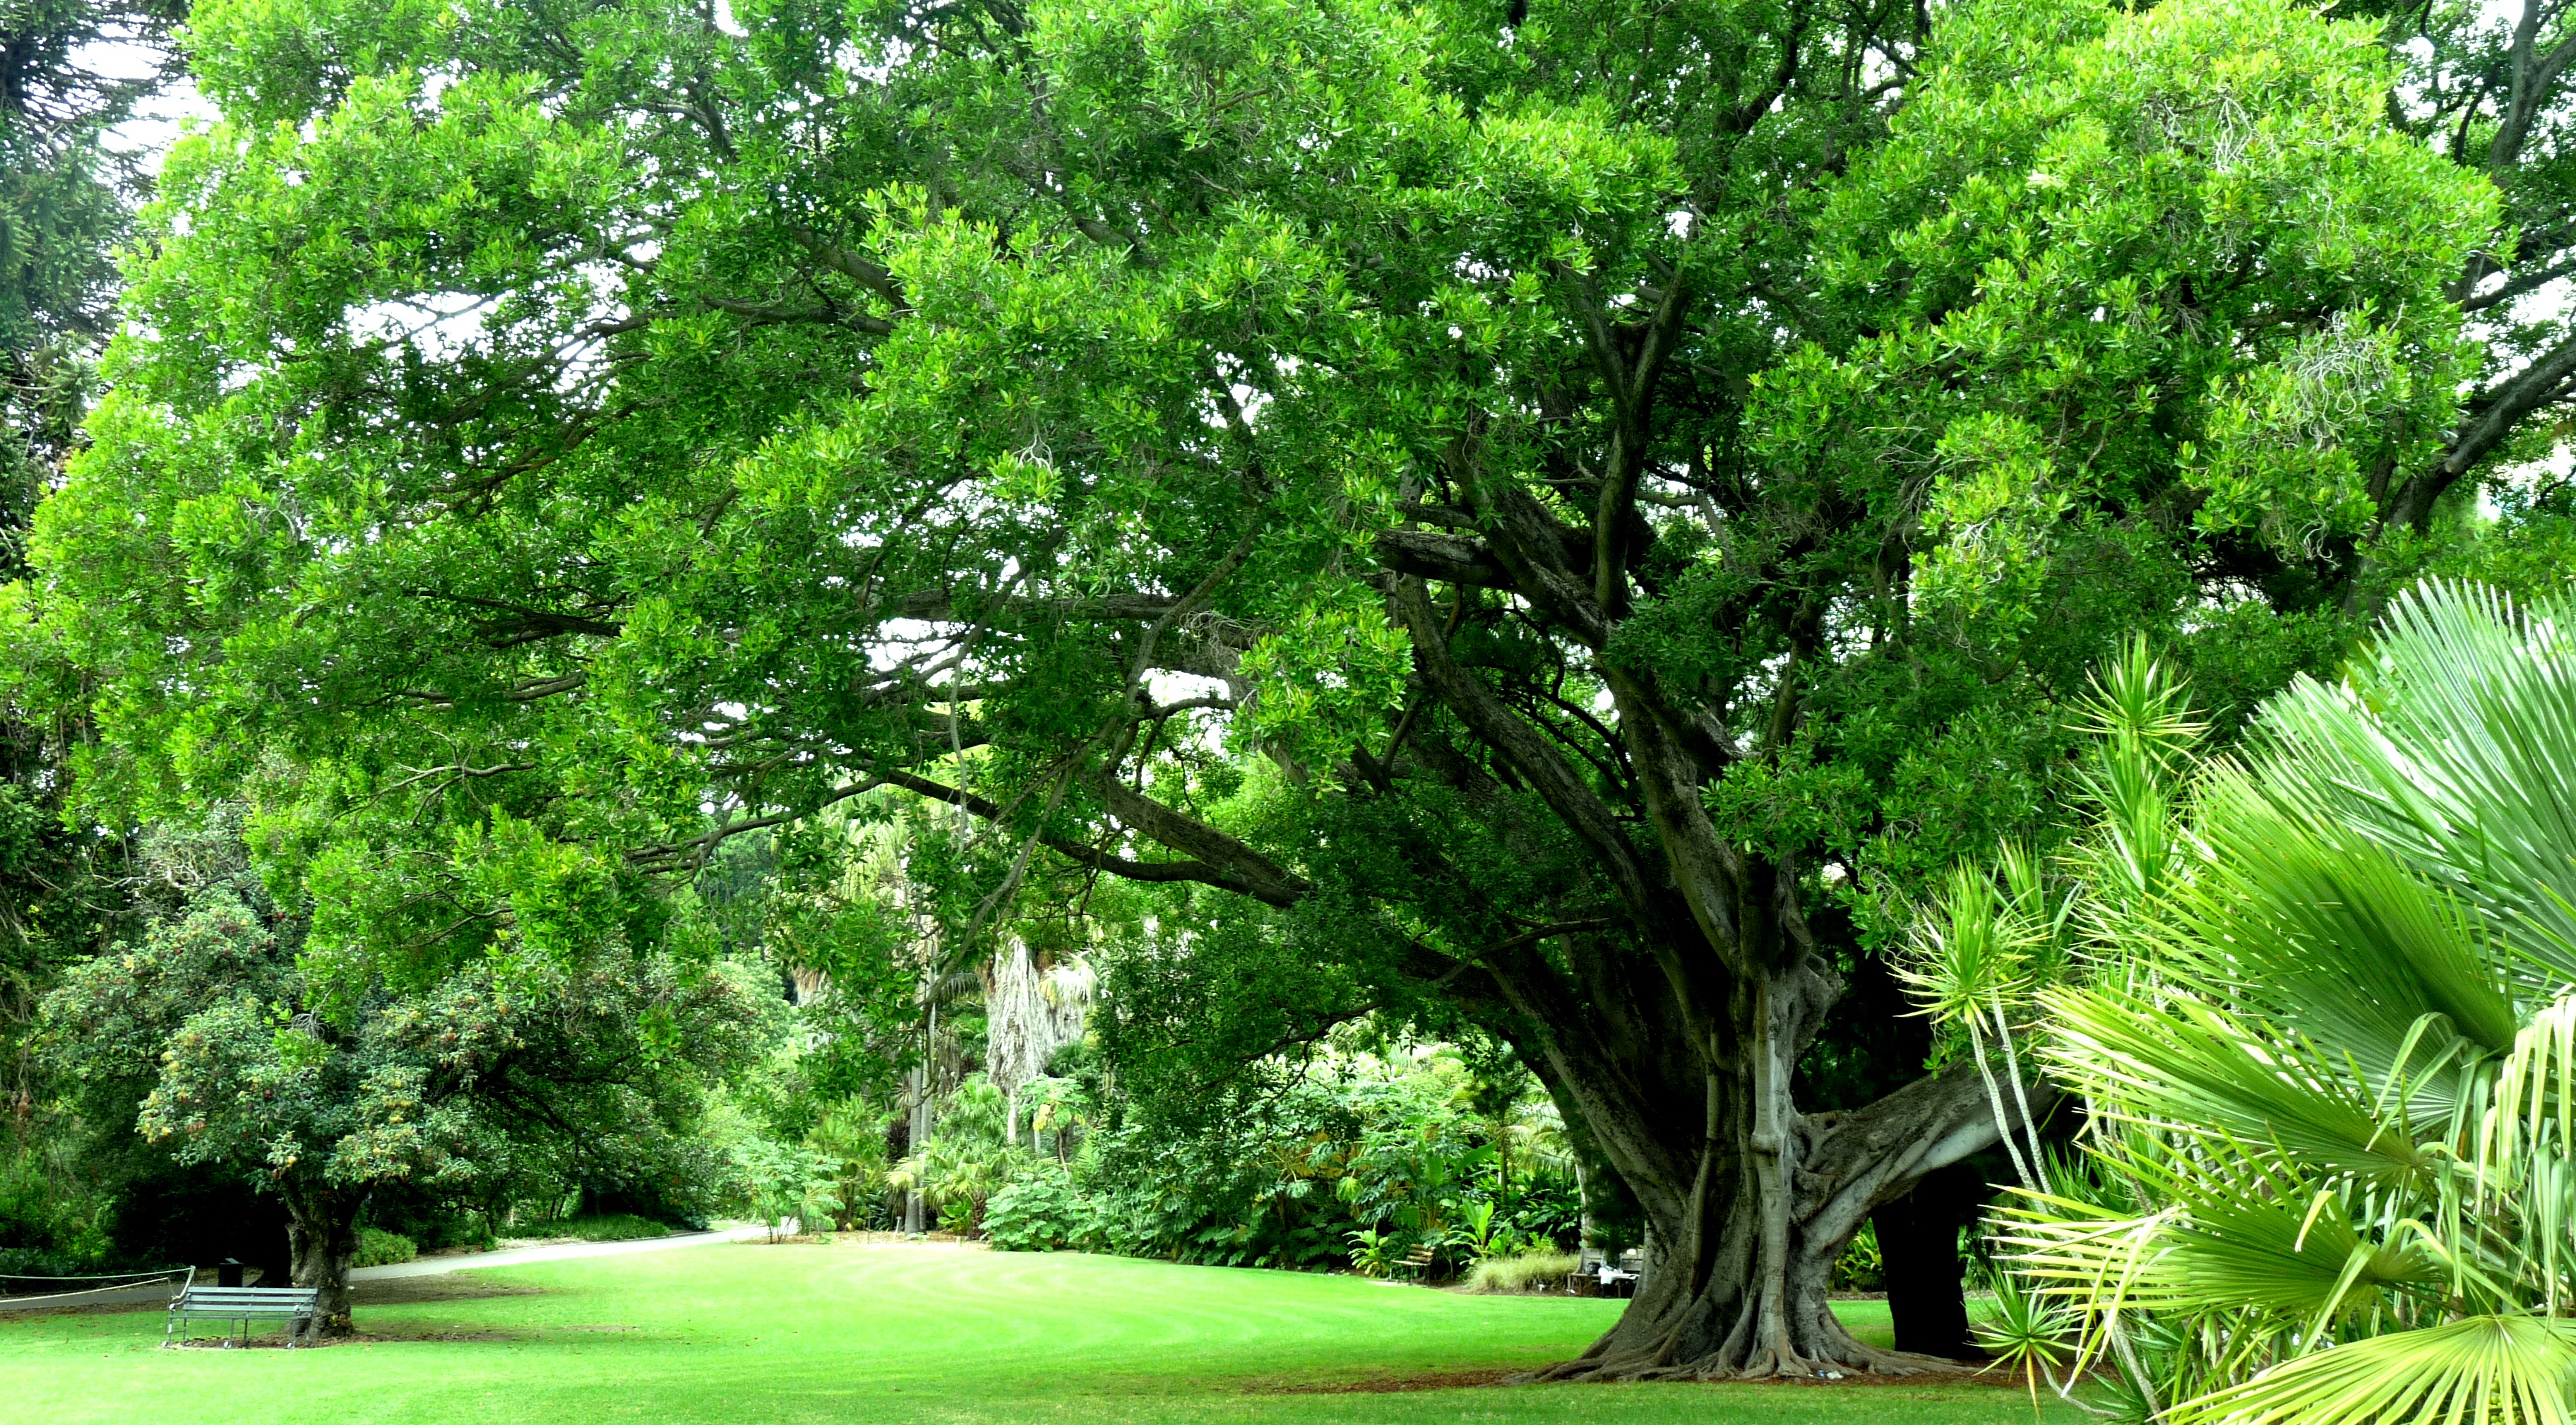
tree, plant, lawn, flower, city, green, produce, calm, botany, garden, australia, south, shrub, deciduous, gardens, botanical garden, woodland, adelaide, ecosystem, botanic, flowering plant, woody plant, land plant